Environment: real
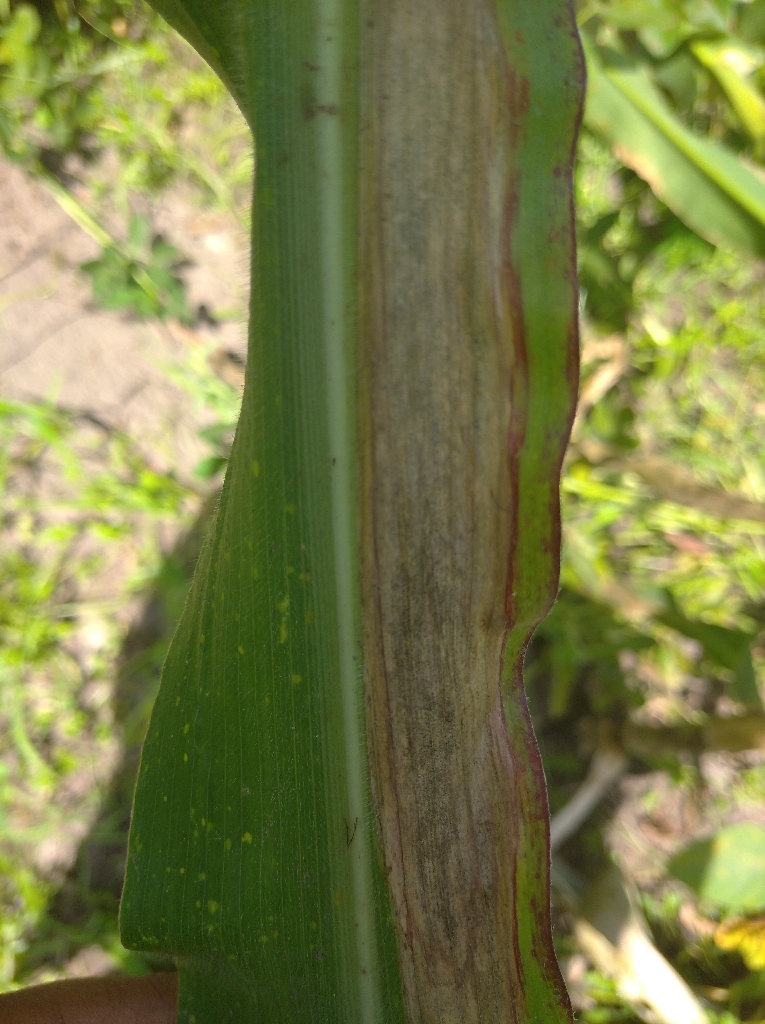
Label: northern_corn_leaf_blight